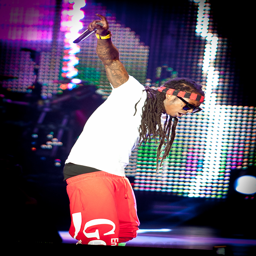
music video performer performs in support